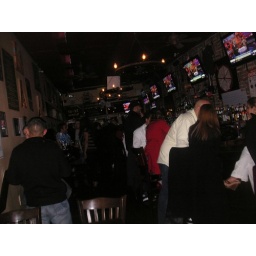
sports bar in forest hills. quite a crowd indeed